Safe Room (Succession)

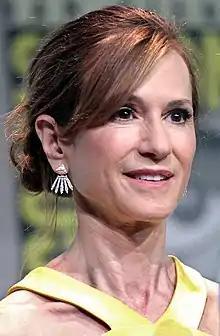
Holly Hunter makes her first appearance as Pierce CEO Rhea Jarrell in "Safe Room".

"Safe Room" was written by Georgia Pritchett and directed by husband-and-wife team Shari Springer Berman and Robert Pulcini. Actor Jeremy Strong said he used "Crime and Punishment" and "The Manchurian Candidate" as inspirations for his performance as Kendall in season 2, describing the character as an "almost somnambulistic, just dead-eyed soldier who's been weaponized, who's been made to cross further and further his own moral and ethical lines." Scott Tobias of "Vulture" inferred that the active-shooter scare in the episode was inspired by the real-life bomb threat in the CNN offices in December 2018.